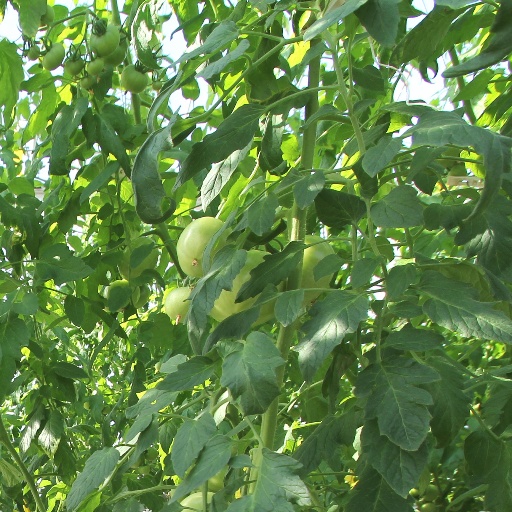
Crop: tomato